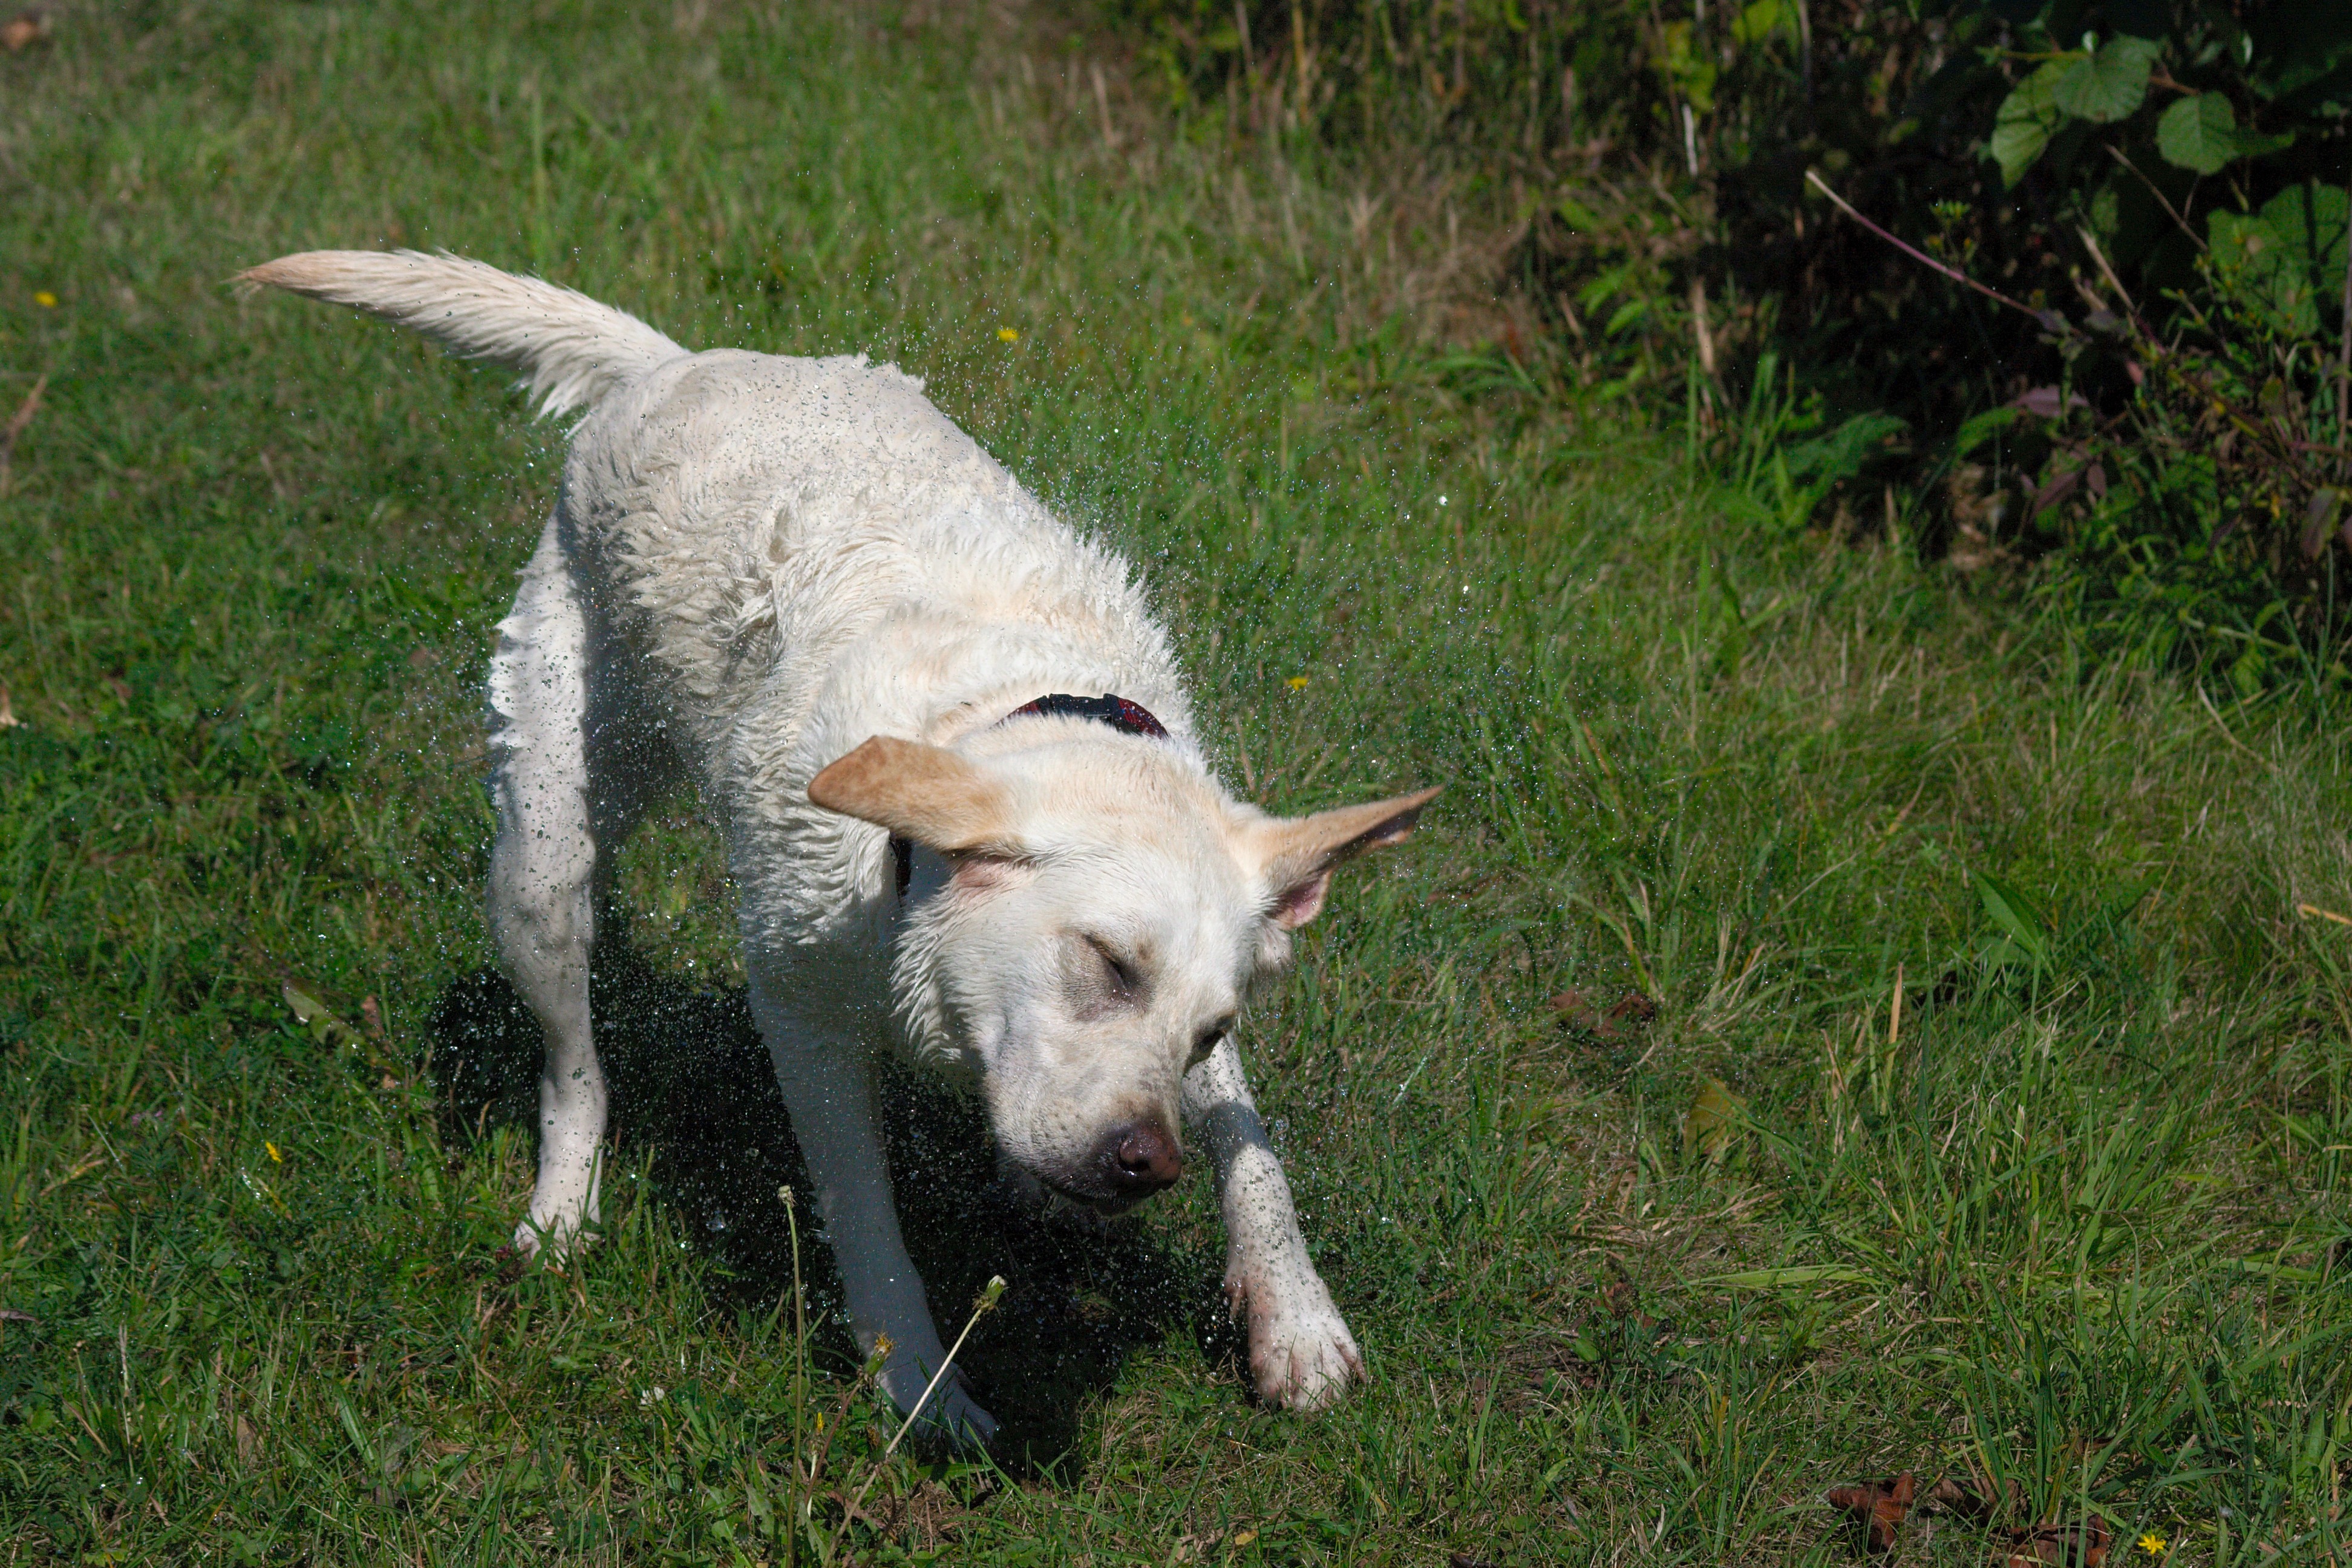
water, grass, wet, dog, animal, river, mammal, fauna, vertebrate, labrador, shake, saar, dog like mammal